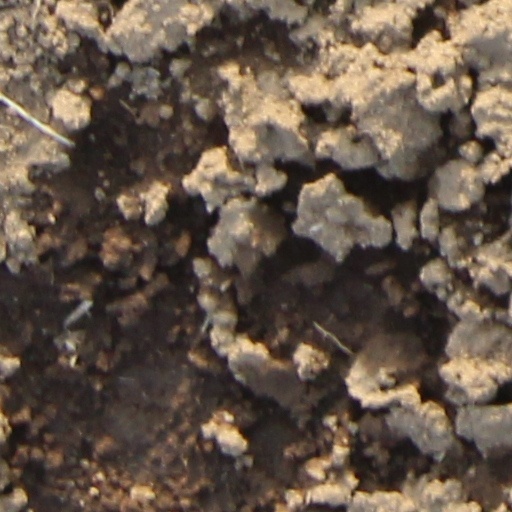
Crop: wheat